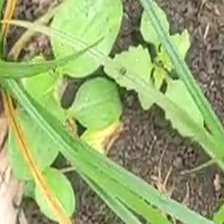
Weed species: Kena_(Commplina_benghalensio)